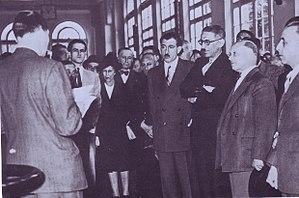
L'inauguration de l'aérogare des Invalides le 21 août 1951 avec, de gauche à droite, Mme Jules Moch, Max Hymans, Jules Moch, M. Le Troquer, M. Costa de Beauregard.
Max Hymans est un homme politique français, né le 2 mars 1900 à Paris et mort le 7 mars 1961 à Saint-Cloud. Il a été élu député et a occupé plusieurs postes ministériels avant 1940. Il fut membre de la Résistance pendant la guerre puis président d'Air France de 1948 à 1961.